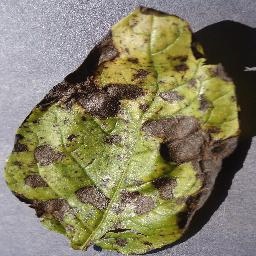
Etiqueta: Tizon_Temprano